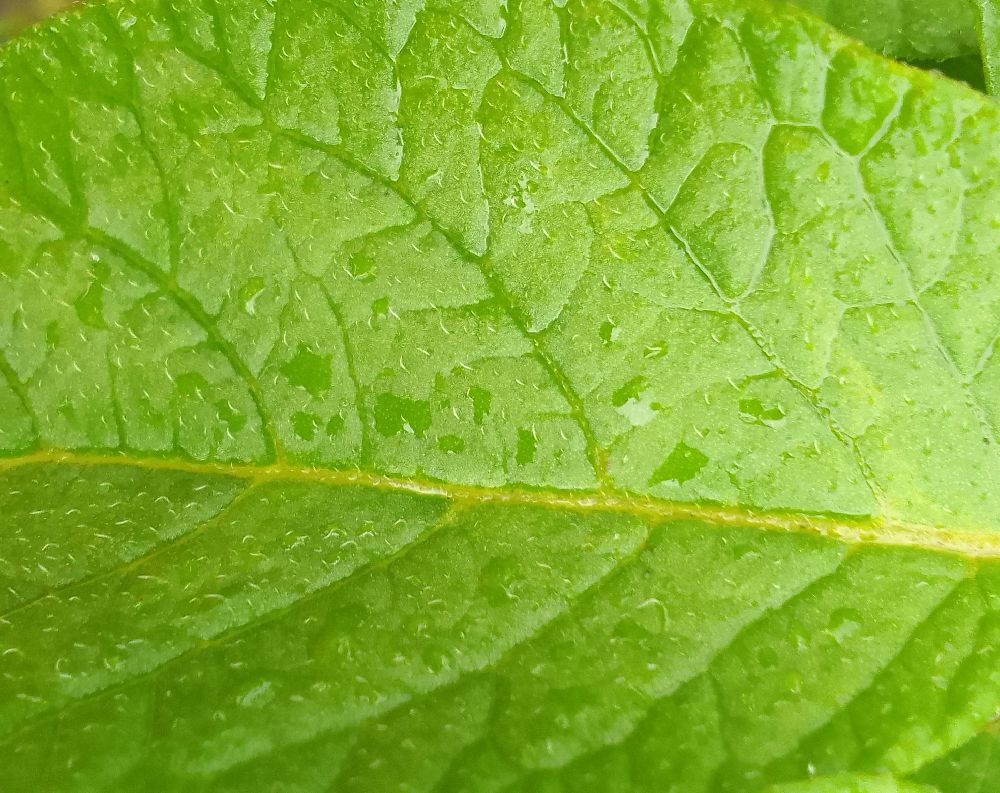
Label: Healthy